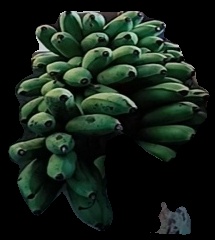
Variety: rasbale
Grade: grade2